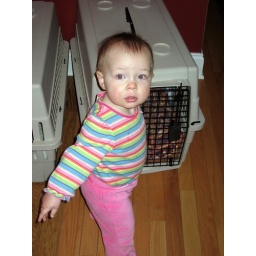
claire wants in the dog bed